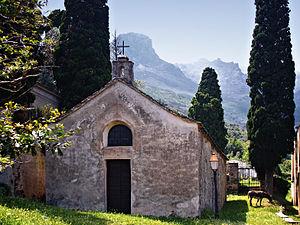
Brando, Cap Corse (Corse) - Chapelle de Confrérie de Sainte-Croix de Silgaggia
Cet article recense les monuments historiques de la Haute-Corse, en France.
Brando est une commune française située dans la circonscription départementale de la Haute-Corse et le territoire de la collectivité de Corse. Elle appartient à l'ancienne piève de Brando dont elle était le chef-lieu, dans le Cap Corse.